Dobrinj

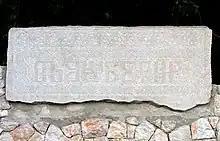
Glagolitic script at the entrance of Dobrinj on the island of Krk

During the Middle Ages, Dobrinj was one of the most important centers of verbiage. The HAZU archive preserves the Baptist Registers of Baptism that were written in 1559 and which are the oldest registry books in Croatia. These registers were written in Glagolitic script until 1850 when they were written in Latin.